Thompson Brothers Boat Manufacturing Company

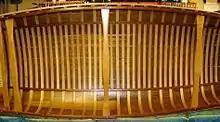
inside of Hiawatha model showing half-ribs and stringers

Thompson marketed boats of types that reflected the evolving desires of consumers: skiffs, duck boats, a variety of fishing boats, racing boats, sailboats, various boats for the military during World War II, and small cruisers. Their signature boat was the lapstrake lake runabout of the 1950s and 60's.